Higashikushira, Kagoshima

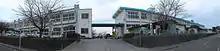
A view of the front of Ikenohara Primary School from January 2011

Ikenohara Elementary School was founded in 1892. There are 229 students currently in attendance, divided into six grades.